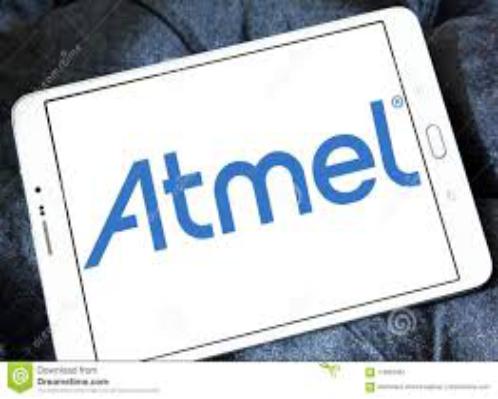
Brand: atamel
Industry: Medical